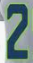
Number: 2